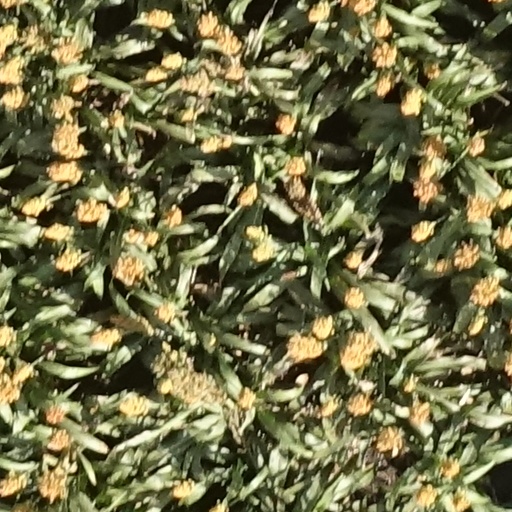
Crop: sorghum